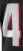
Number: 4